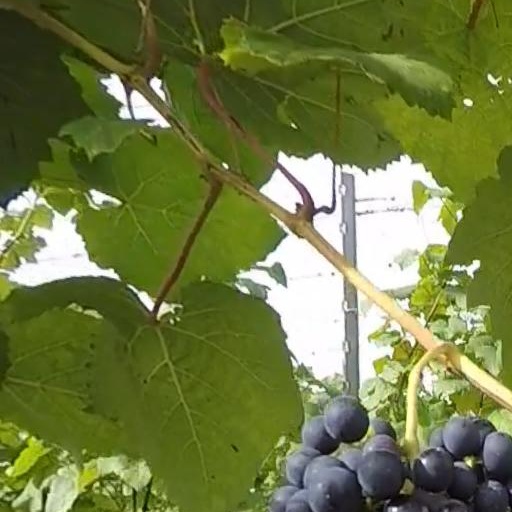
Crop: grape